Guillermo del Toro

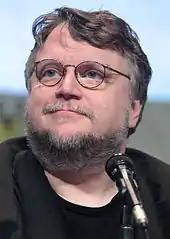
Del Toro at San Diego Comic-Con in 2015

Del Toro directed the Cold War drama film "The Shape of Water", starring Sally Hawkins, Octavia Spencer, and Michael Shannon. Filming began on 15 August 2016 in Toronto, and wrapped twelve weeks later. On 31 August 2017, the film premiered in the main competition section of the 74th Venice International Film Festival, where it was awarded the Golden Lion for best film, making Del Toro the first Mexican director to win the award. The film became a critical and commercial success and would go on to win multiple accolades, including the Academy Award for Best Picture, with del Toro winning the Academy Award for Best Director.